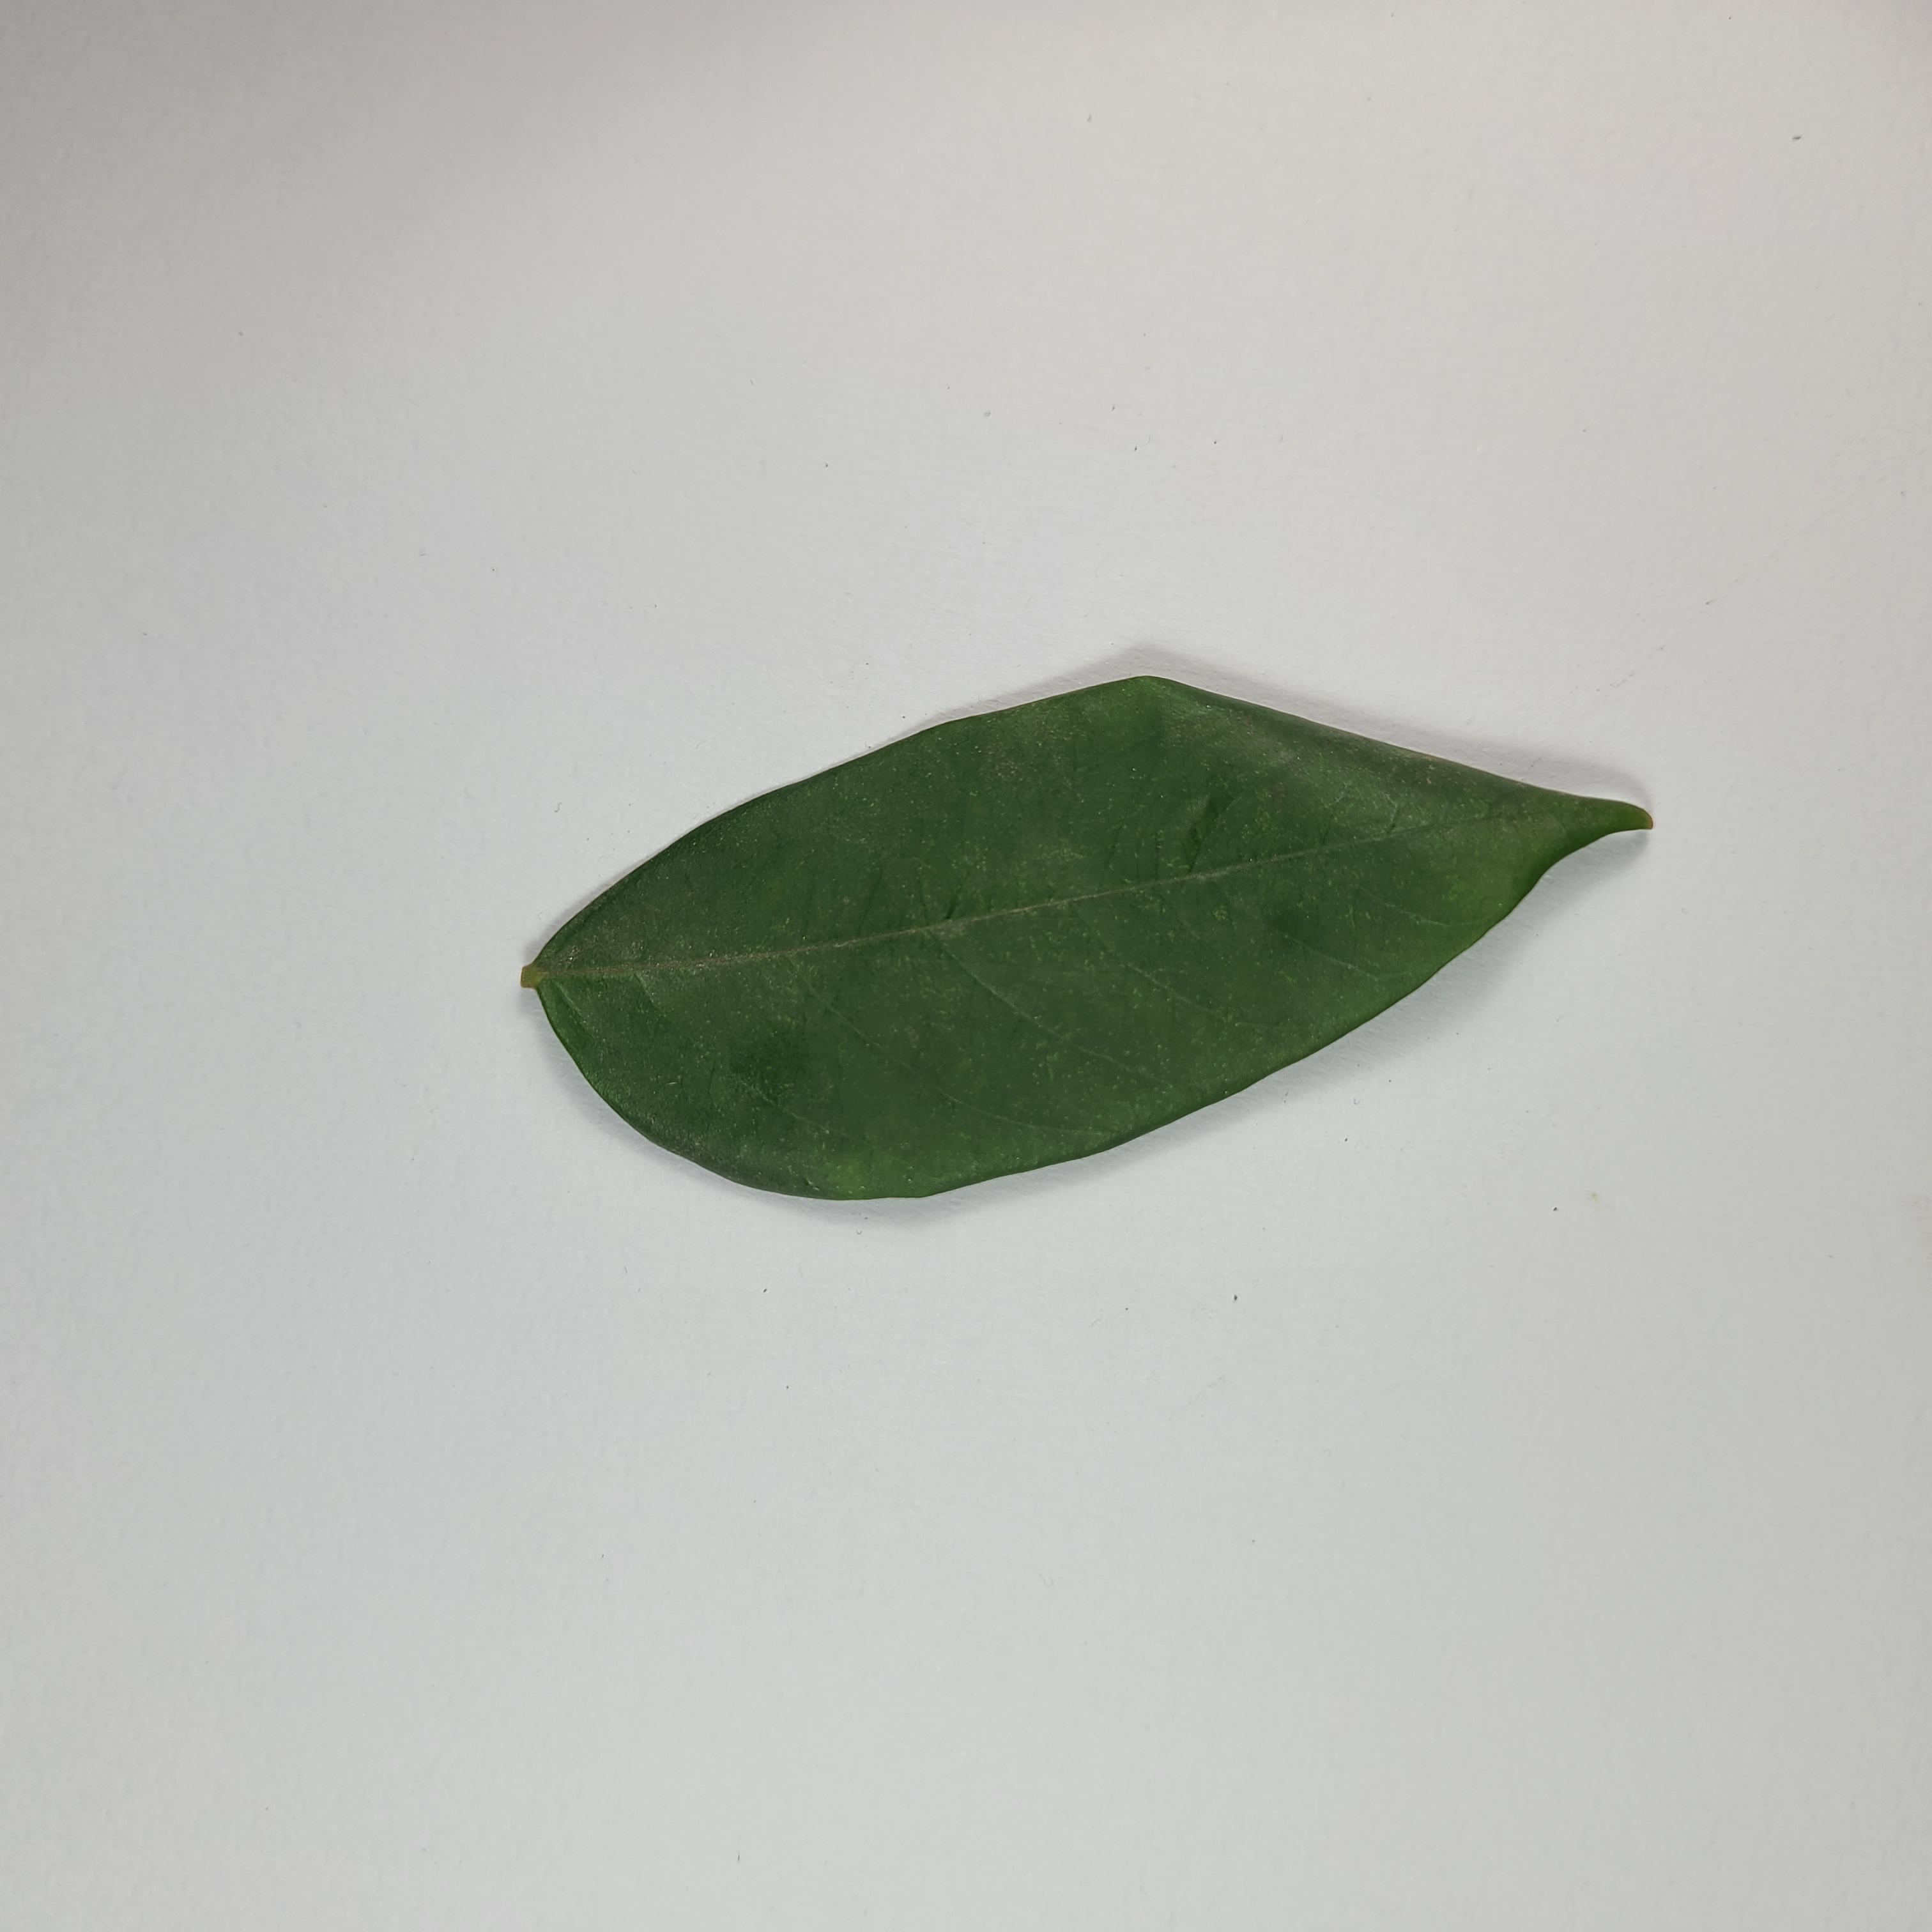
Label: Healthy Leaves